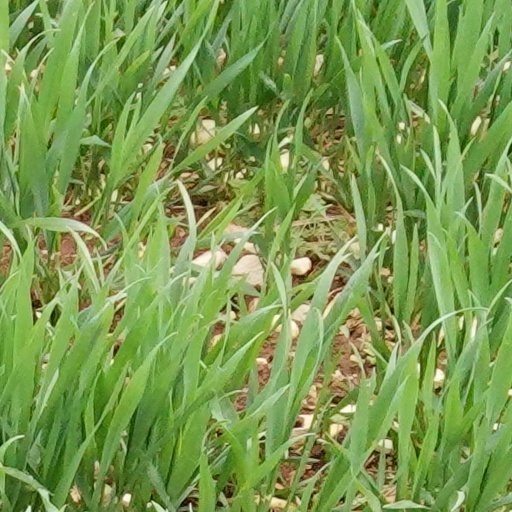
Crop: wheat